Francis Bromley

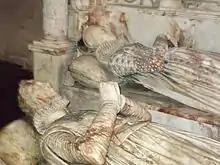
Effigies of Francis Bromley's parents in St Peter's church at Worfield

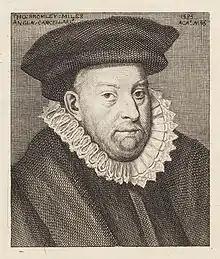
Sir Thomas Bromley, the famous uncle who became Lord Chancellor.

Other members of Bromley's family besides his father had trained at the Inner Temple and earned great wealth and power through practice of the Law, including his uncle, Thomas Bromley, the Lord Chancellor, and another earlier Thomas Bromley who had become Chief Justice. Francis also had a younger brother, Edward Bromley, who was to become a Baron of the Exchequer.